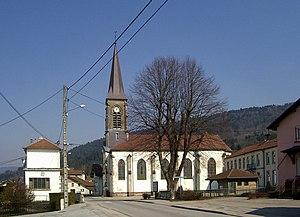
L'église Saint-Louis à Vecoux
Vecoux est une commune française située dans le département des Vosges, en région Grand Est. Elle marque la limite Sud de l'aire urbaine de Remiremont dont elle fait partie.